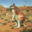
Label: kangaroo